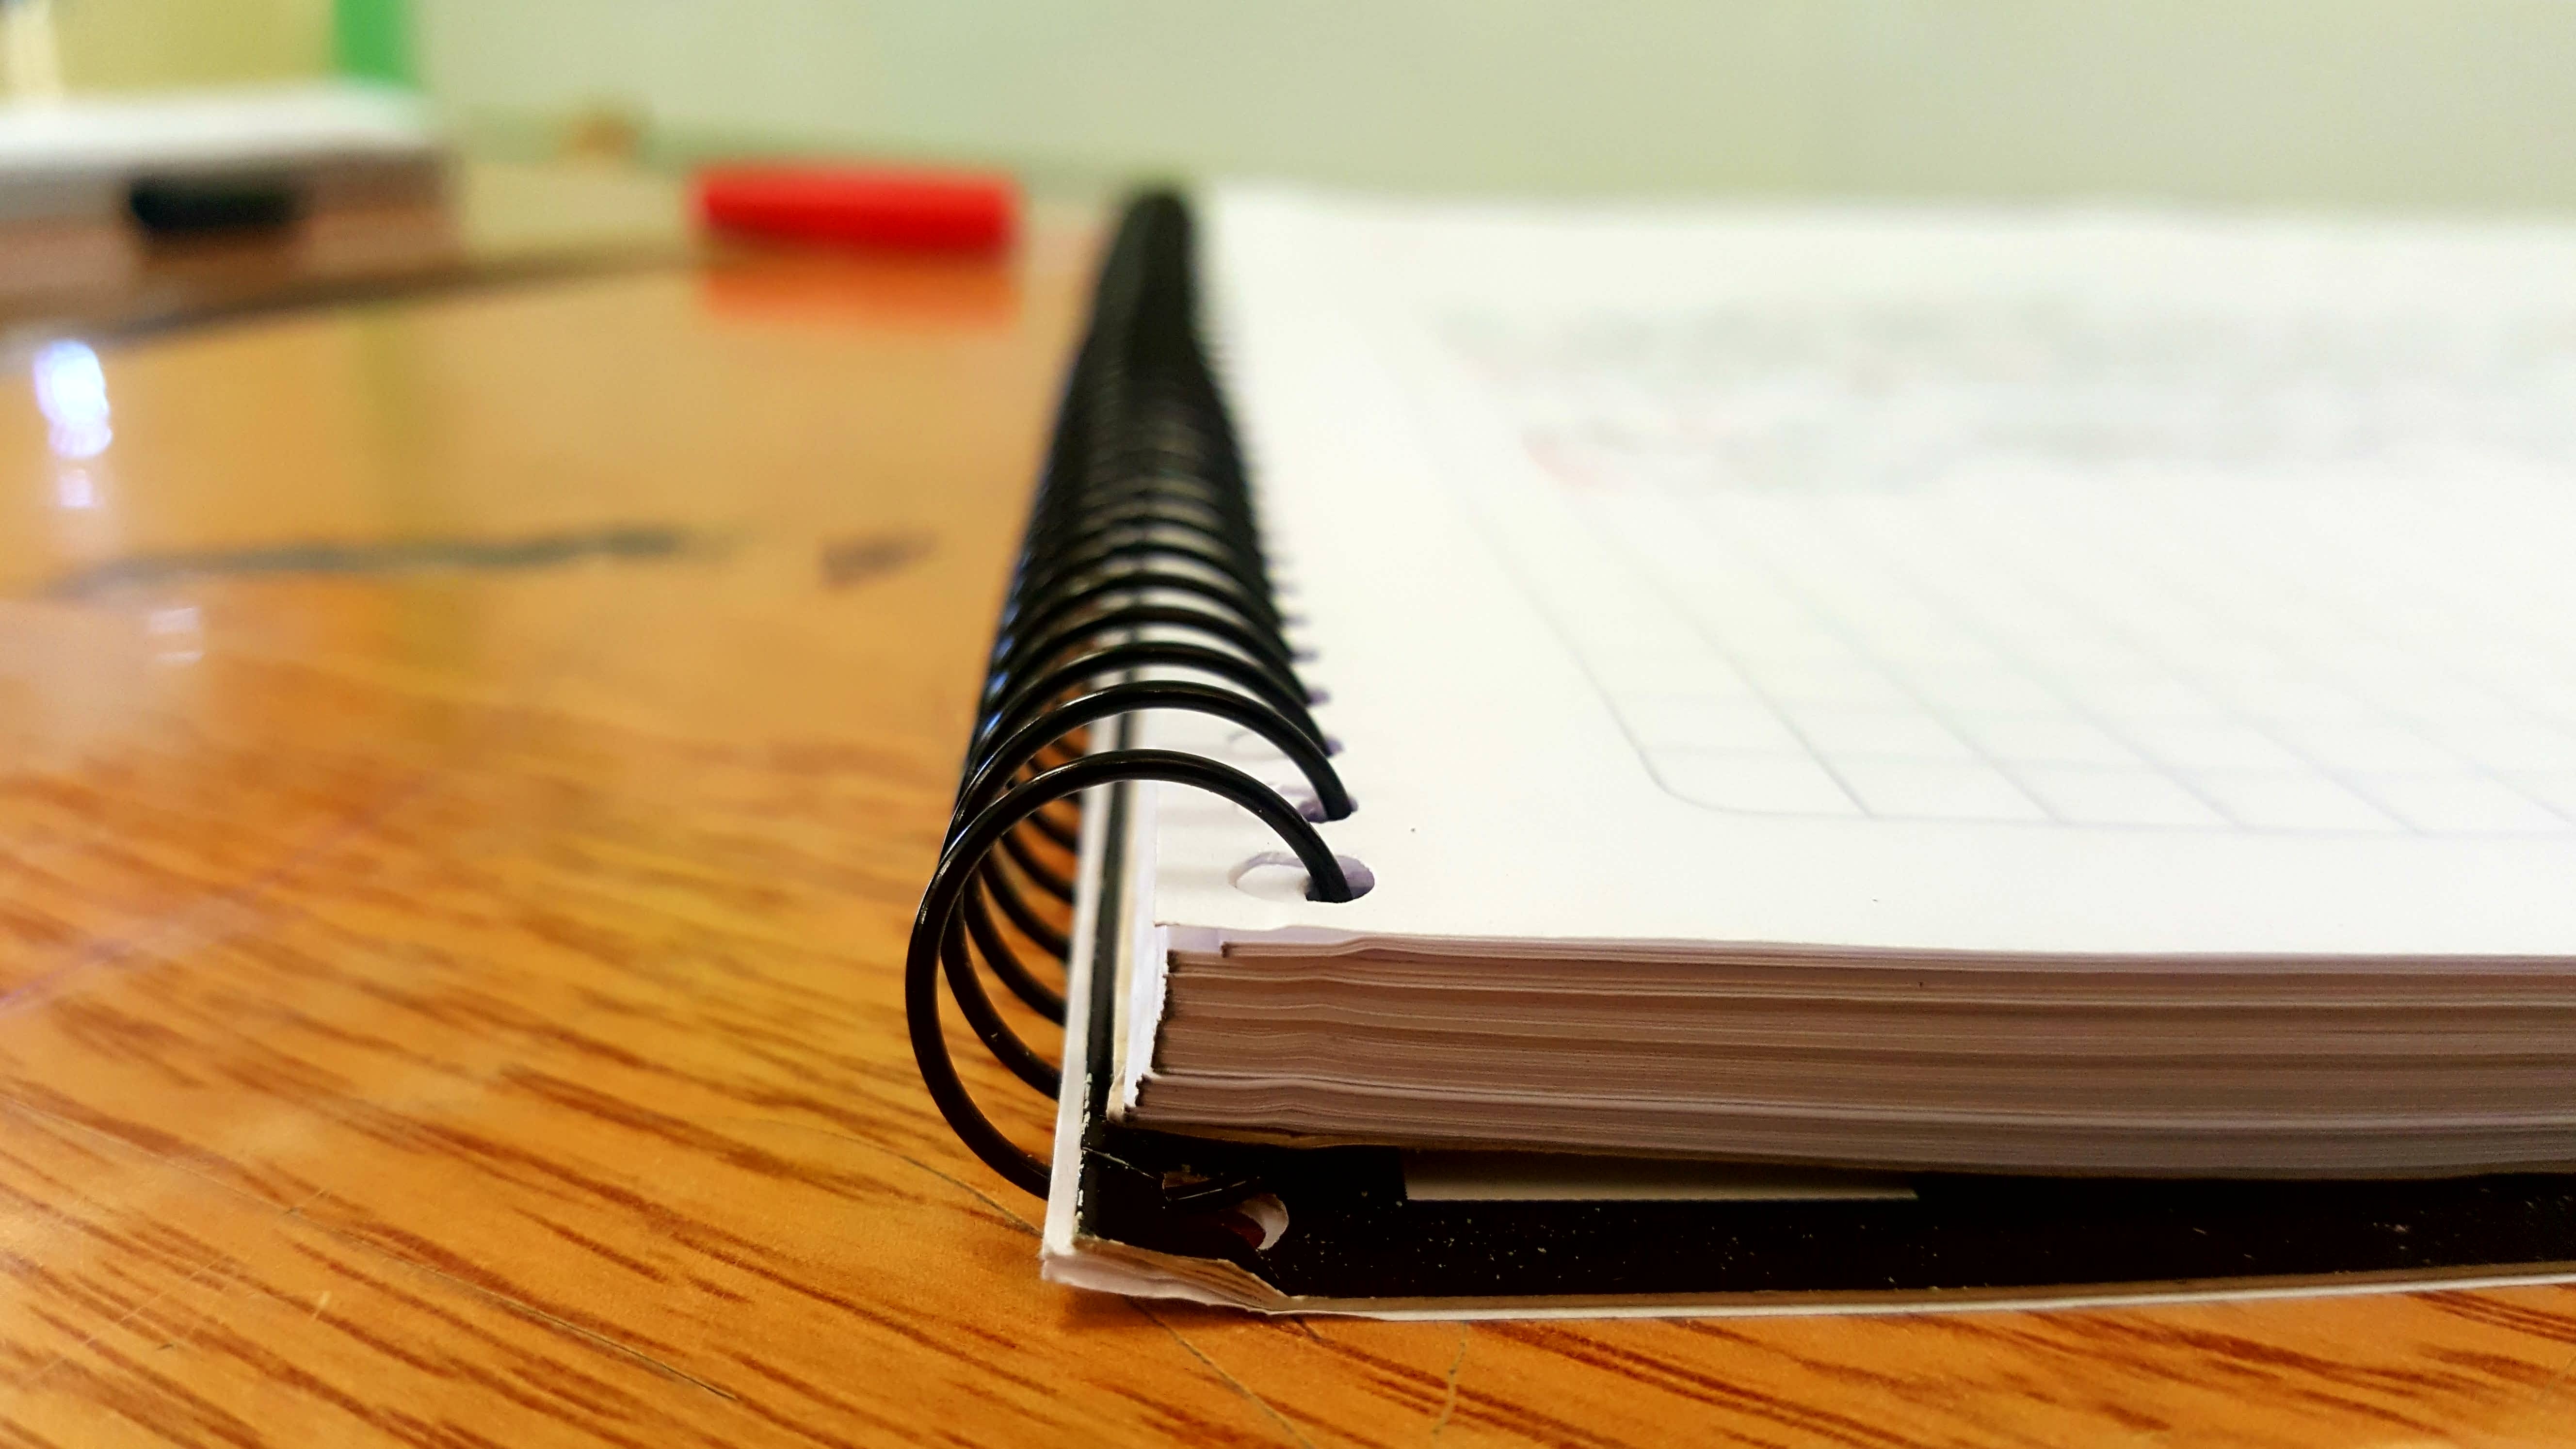
notebook, writing, table, wood, spiral, furniture, paper, education, design, school, document, knowledge